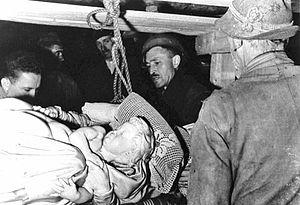
La Madone de Bruges ou Vierge et l'Enfant est une statue en marbre réalisée par Michel-Ange entre 1501 et 1504 et représentant la Vierge Marie et l'Enfant Jésus. Sa hauteur est de 125 cm.